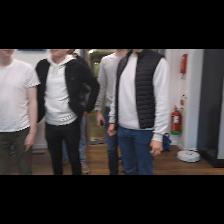
Label: Human